Mark Cohen (surgeon)

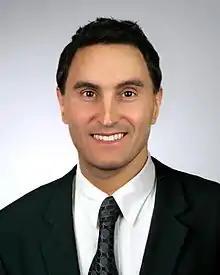
Dr. Mark Cohen, MD

Mark Cohen is a Canadian laser eye surgeon who practices in Montreal and Toronto. He is CEO and Co-Founder of Vision Group. In 2001, he and Avi Wallerstein founded LASIK MD, Canada's largest provider of laser refractive surgery. In 2010 LASIK MD performed over sixty percent of all laser vision correction procedures in Canada.